Radiophysical Research Institute

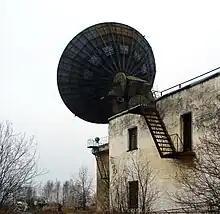
Radio telescope RT-15-2 of radio-astronomical station «Zimenki»

The Radiophysical Research Institute (NIRFI), based in Nizhny Novgorod, Russia, is a research institute that conducts basic and applied research in the field of radiophysics, radio astronomy, cosmology and radio engineering. It is also known for its work in solar physics, sun-earth physics as well as the related geophysics. It also does outreach for the Russian education system. It was formed in 1956 as the Radiophysical Research Institute of the (Soviet) Ministry of Education and Science.